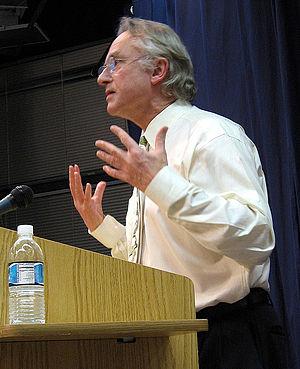
Richard Dawkins, né le 26 mars 1941 à Nairobi, est un biologiste et éthologiste britannique, vulgarisateur et théoricien de l'évolution, membre de la Royal Society. Professeur émérite au New College de l'université d'Oxford, Richard Dawkins est l'un des académiciens britanniques les plus célèbres.